There's Something in the Barn

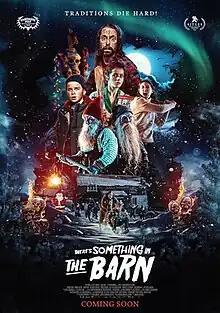
Theatrical release poster

There's Something in the Barn is a 2023 Norwegian comedy horror film starring Martin Starr, Amrita Acharia, and Kiran Shah. Directed by Magnus Martens and written by Aleksander Kirkwood Brown, the film tells the story of an American family that, after moving to Norway, encounters murderous elves. The film premiered on 23 September 2023 at Fantastic Fest, and was released in Norway on 10 November 2023, to positive reviews.